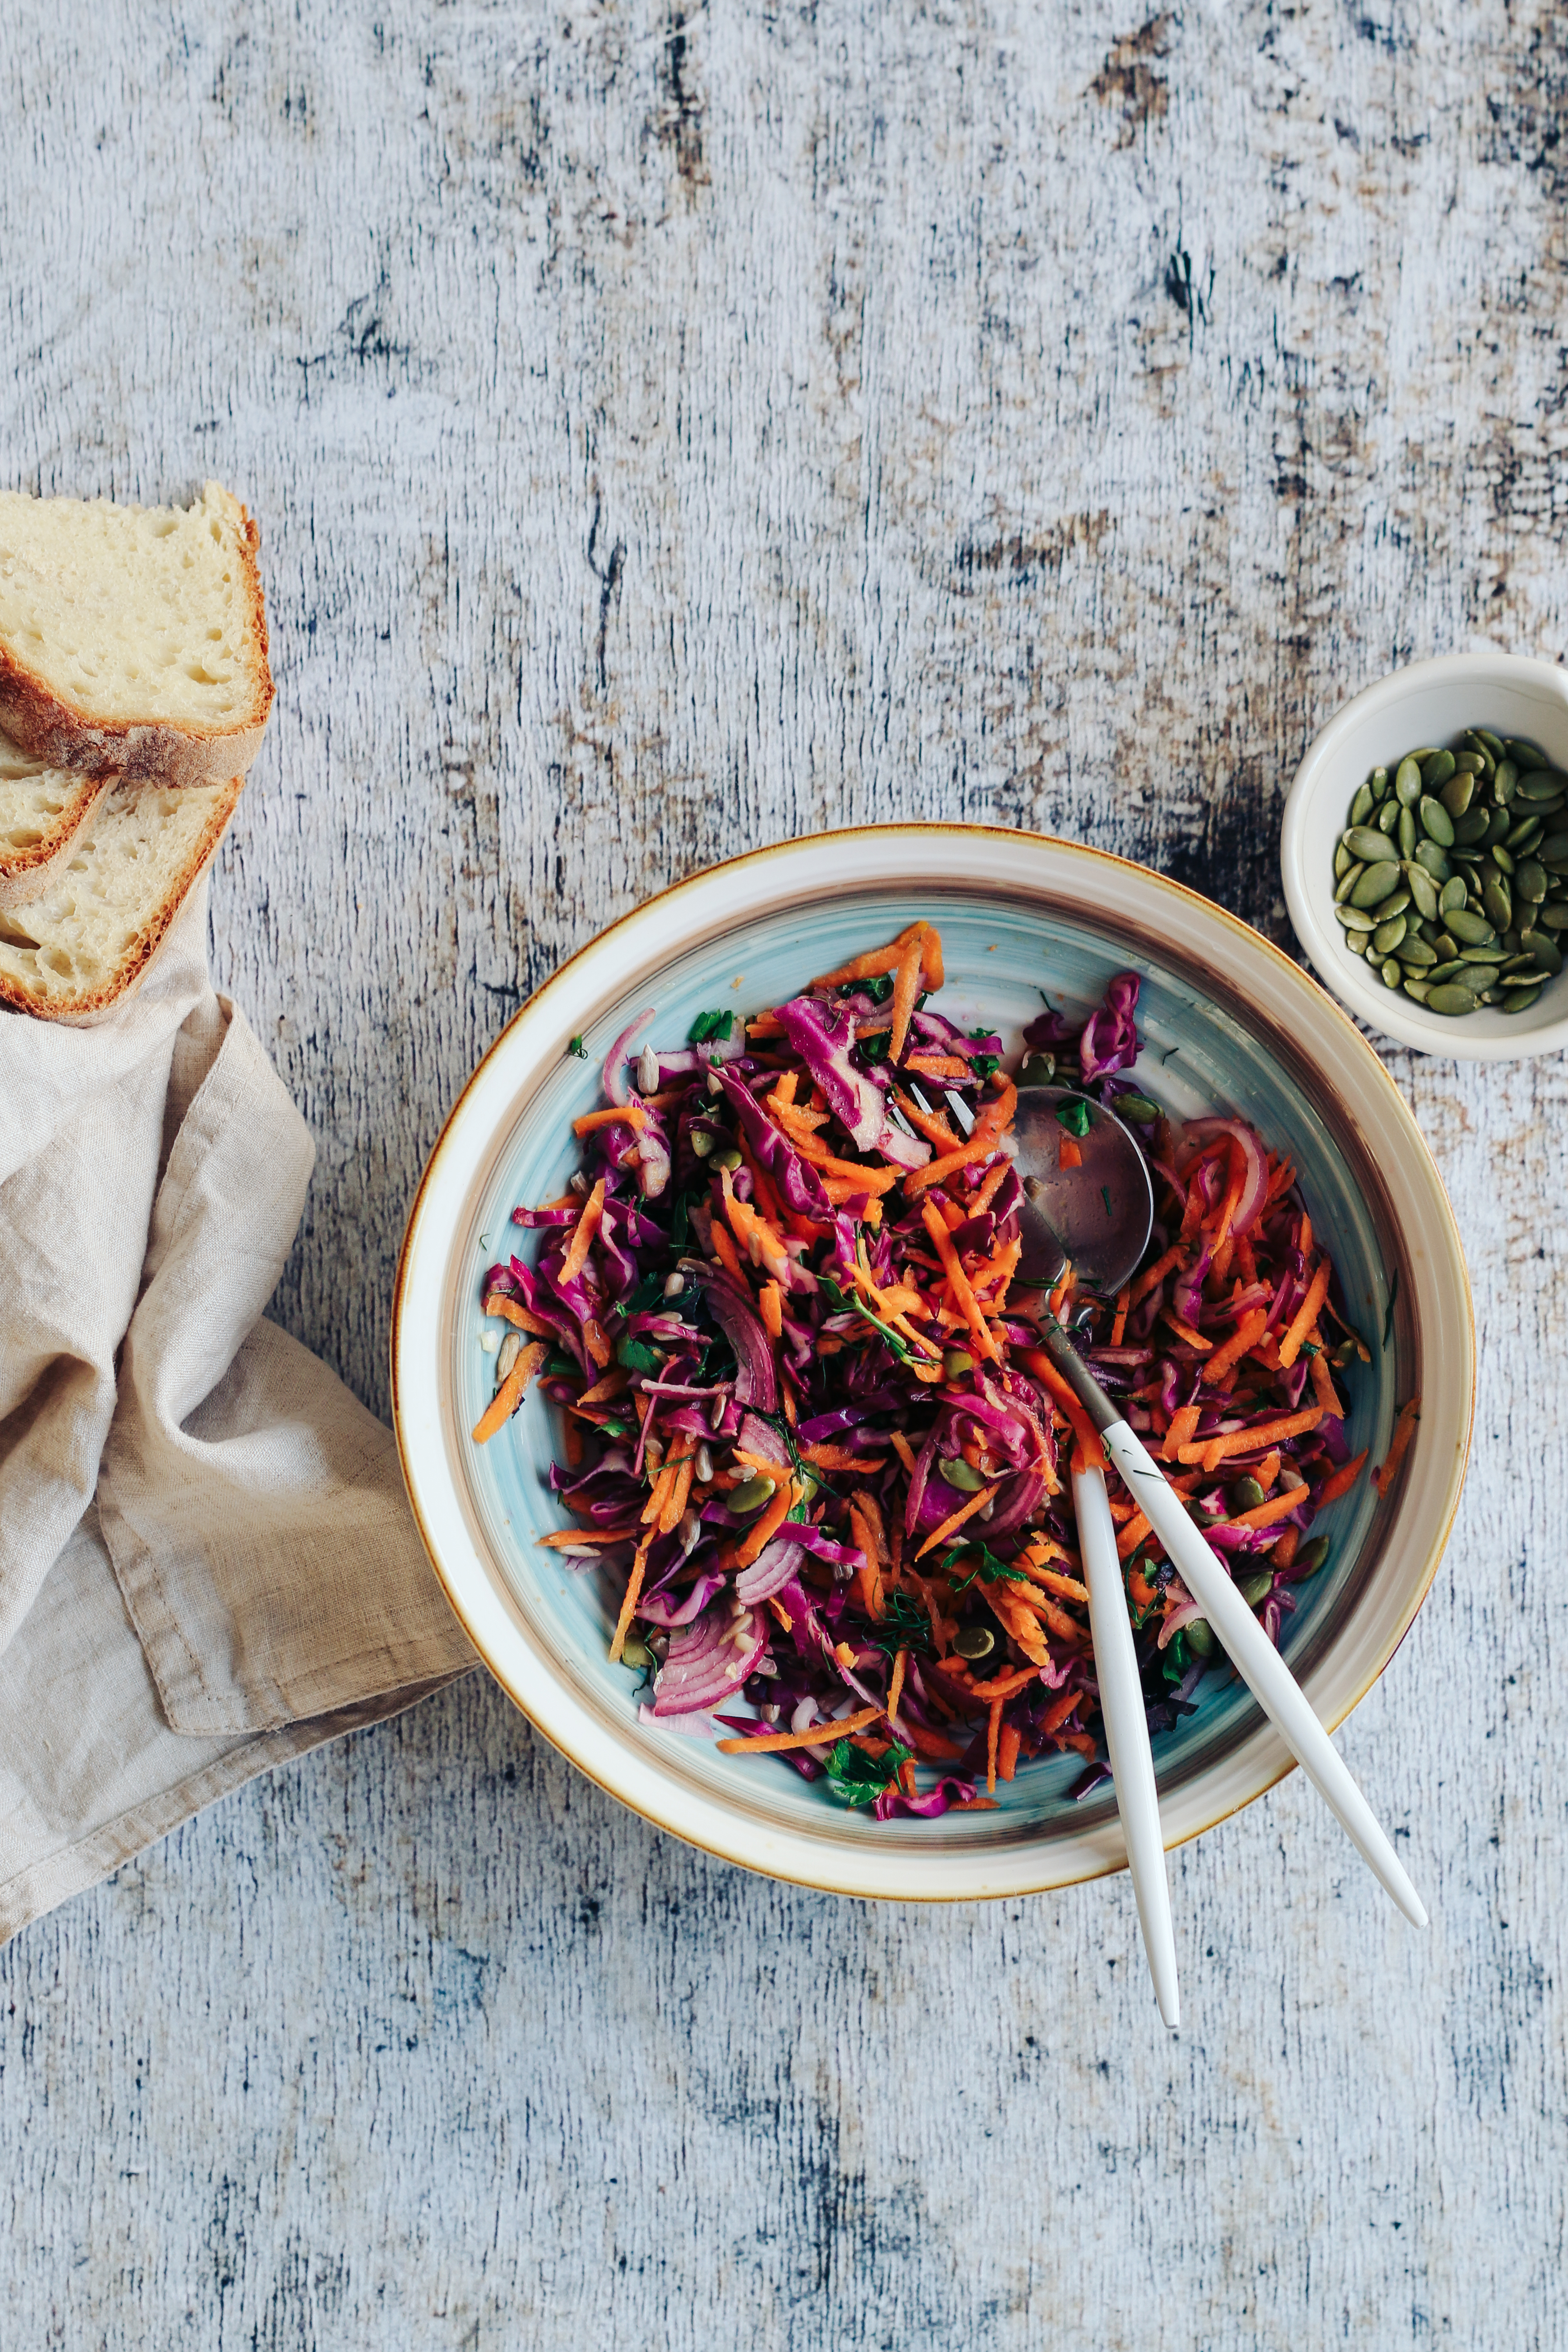
food, ingredient, tableware, recipe, cuisine, dish, mixture, produce, vegetable, superfood, wood, Karahi, flowering plant, leaf vegetable, salad, confectionery, bowl, fast food, magenta, comfort food, plant, dishware, snack, petal, side dish, herb, natural foods, vegan nutrition, meal, vegetarian food